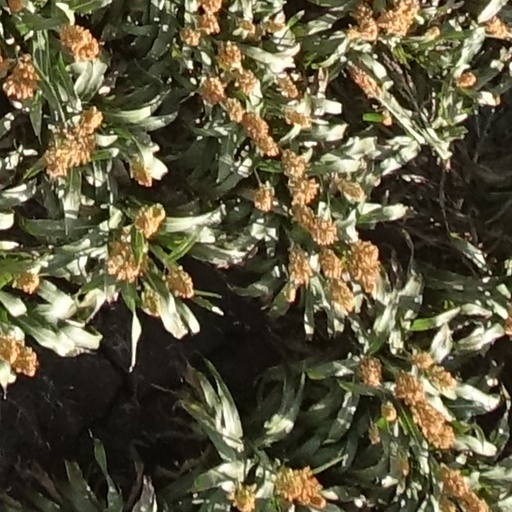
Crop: sorghum